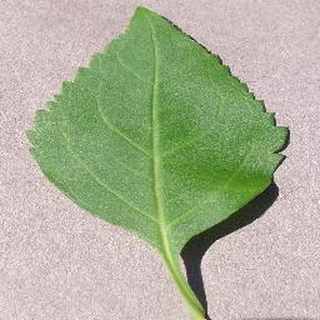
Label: healthy_cherry